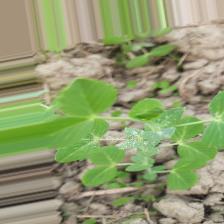
Label: Powdery Mildew